East Los Angeles Interchange

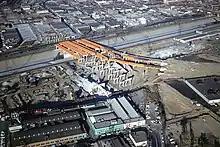
Construction of the Los Angeles River bridge on the west side of the interchange

Construction of the freeway interchange began in 1961. The vastness of the structure and the complexity of its many routes called for a $17,000 blueprint model of the highway. It has thirty-two bridges and twenty walls with of earth being excavated. The project laid of concrete pipe, used of concrete and of reinforcing and structural steel.